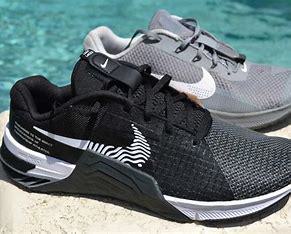
Brand: Nike
Model: Metcon 8